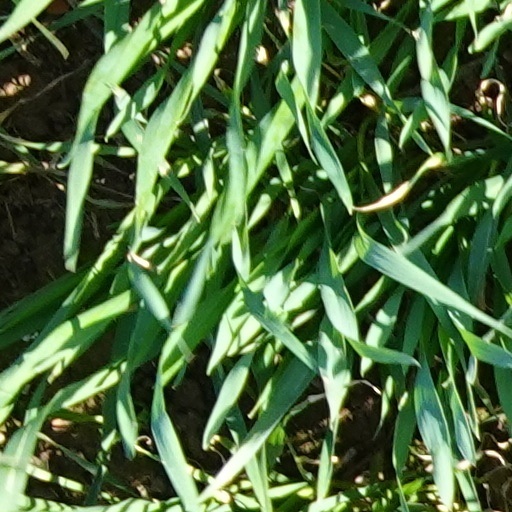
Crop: wheat